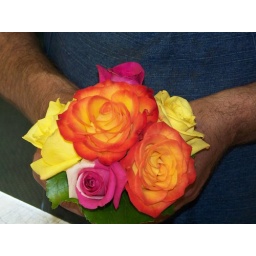
Orange Circus roses, yellow Skyline roses, and pink Ravel roses in a small clutch bouquet.